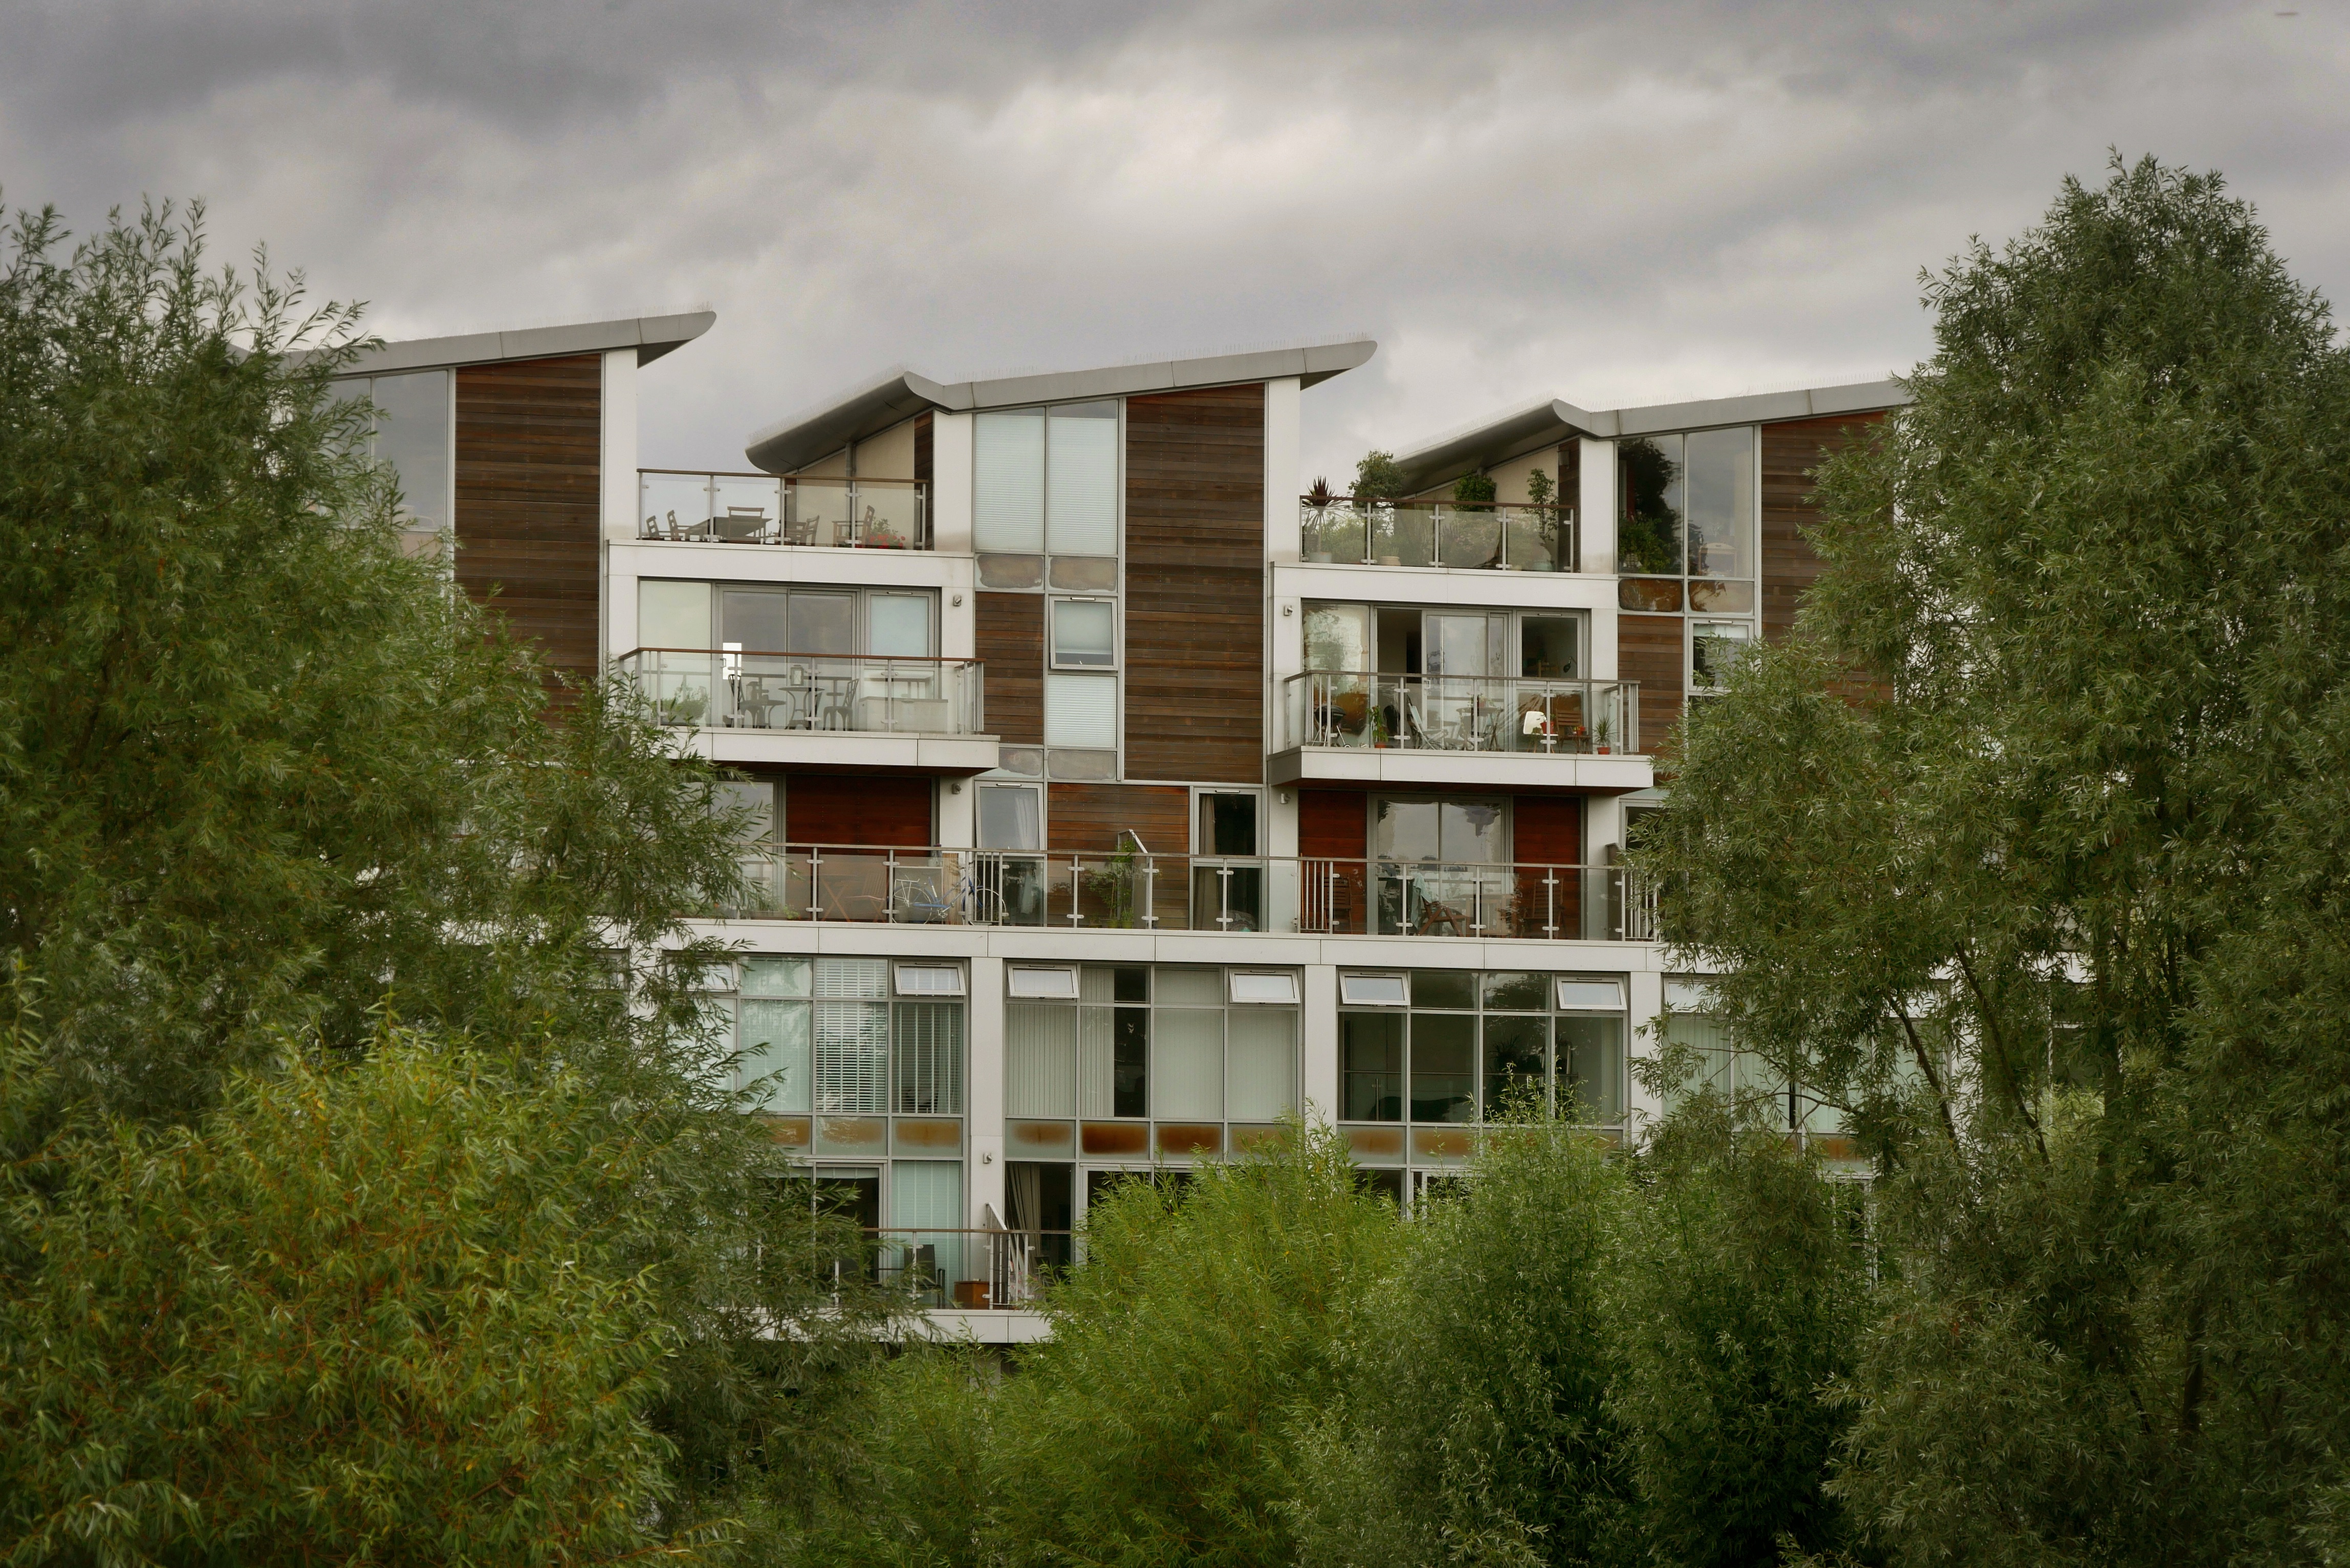
architecture, mansion, house, building, home, suburb, cottage, facade, property, apartment, tower block, estate, condominium, neighbourhood, real estate, residential area